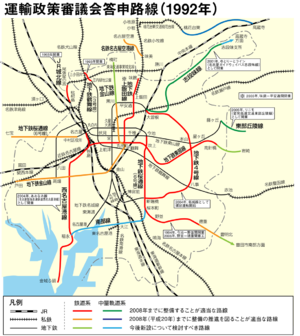
Nagoya est la troisième ville du Japon par sa superficie et la quatrième par la population, derrière Tokyo, Yokohama et Osaka. Située sur la côte Pacifique, au bord de la baie d'Ise dans la région du Chūbu, au centre de Honshū, c'est la capitale de la préfecture d'Aichi. Le pachinko, né à Nagoya, y a son musée.